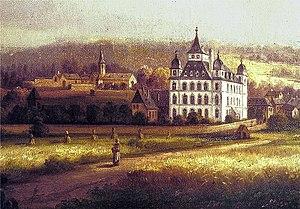
Mülheim-Kärlich est une municipalité du Verbandsgemeinde Weißenthurm, dans l'arrondissement de Mayen-Coblence, en Rhénanie-Palatinat, dans l'ouest de l'Allemagne.